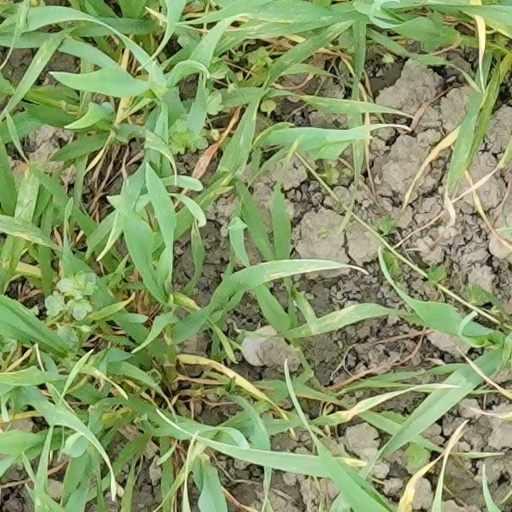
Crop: wheat